Birmingham Moor Street railway station

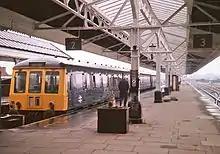
A local train waits at the terminus platforms in 1975.

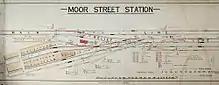
Part of a 1922 GWR signalling diagram. The through line from Snow Hill (to the left) is at the top, the goods station at the bottom, and the passenger platforms in the middle.

It was a terminus for local trains from , and local trains from via the recently opened North Warwickshire Line. It was opened with temporary buildings in July 1909, and the permanent buildings were completed in 1914. The station was located south of the entrance to Snow Hill tunnel, at the end of a short branch (the Moor Street branch) which connected the station to the main line. It originally had a single 700 ft (213 metre) long island platform with two platform faces. A third side platform, 600 ft (183 metres) long was added in 1930. The through tracks to Snow Hill running alongside, however, were not provided with platforms.